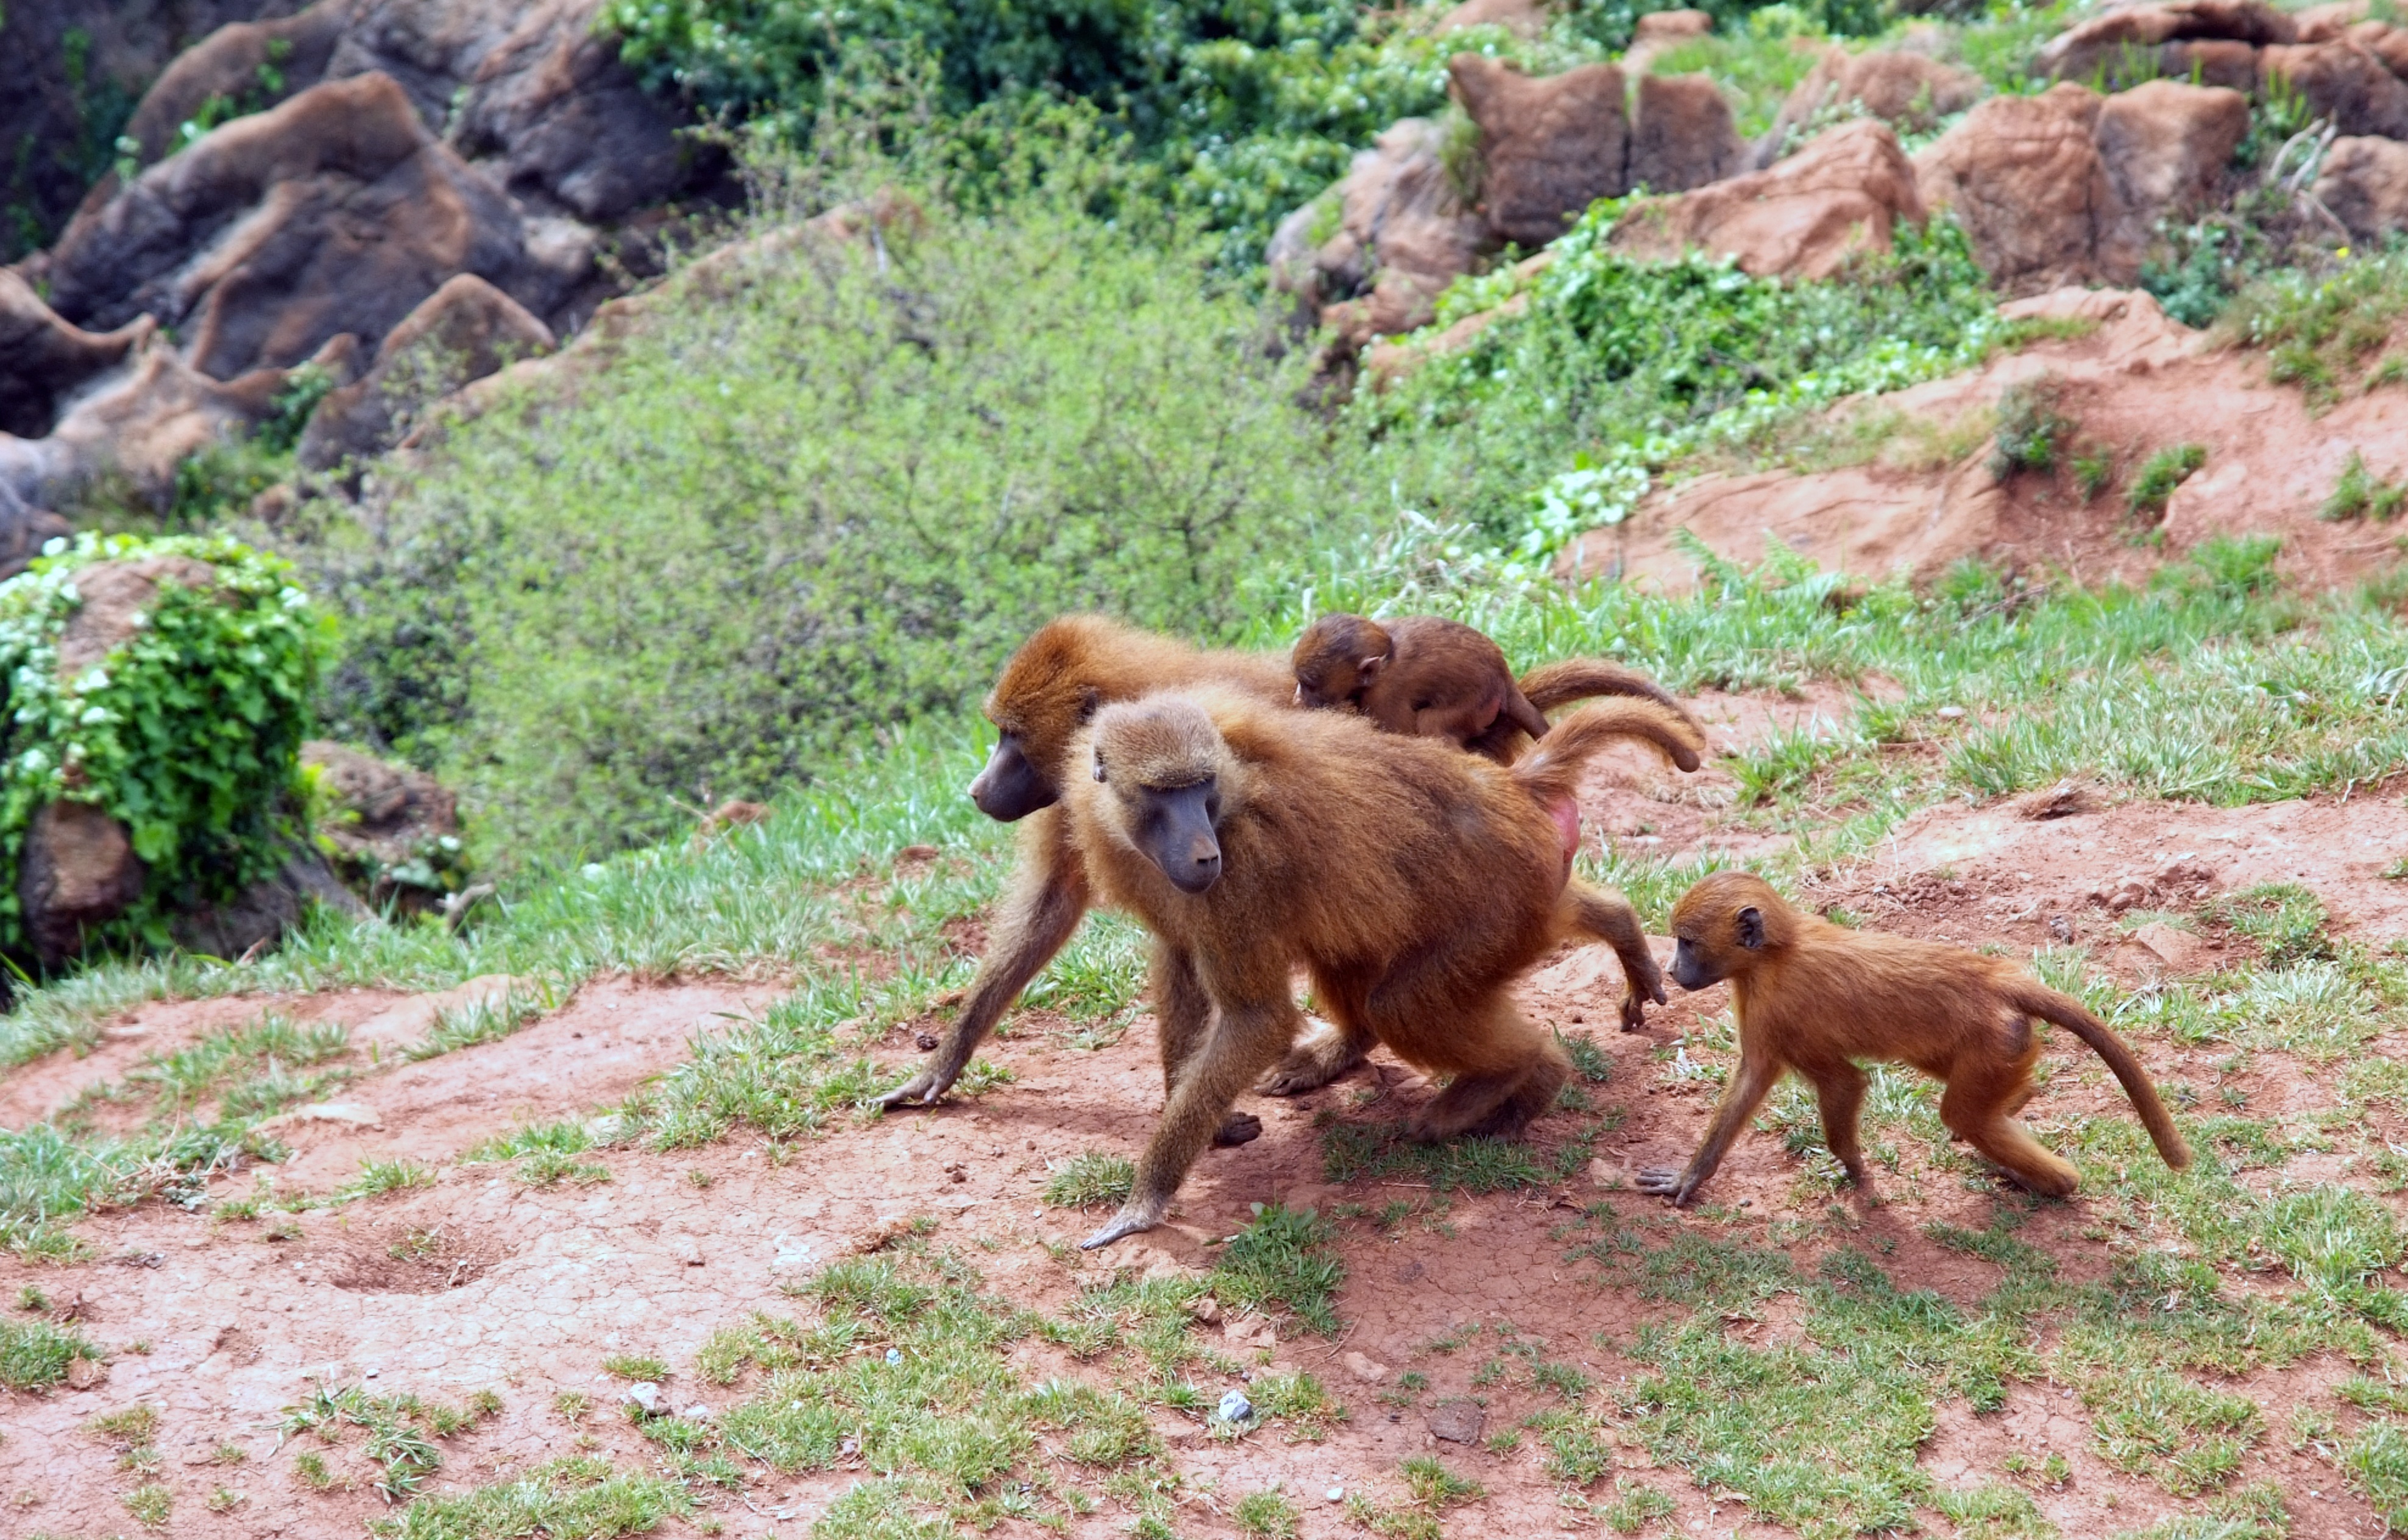
nature, wildlife, zoo, africa, mammal, fauna, primate, mono, ape, animals, macaco, safari, breeding, old world monkey